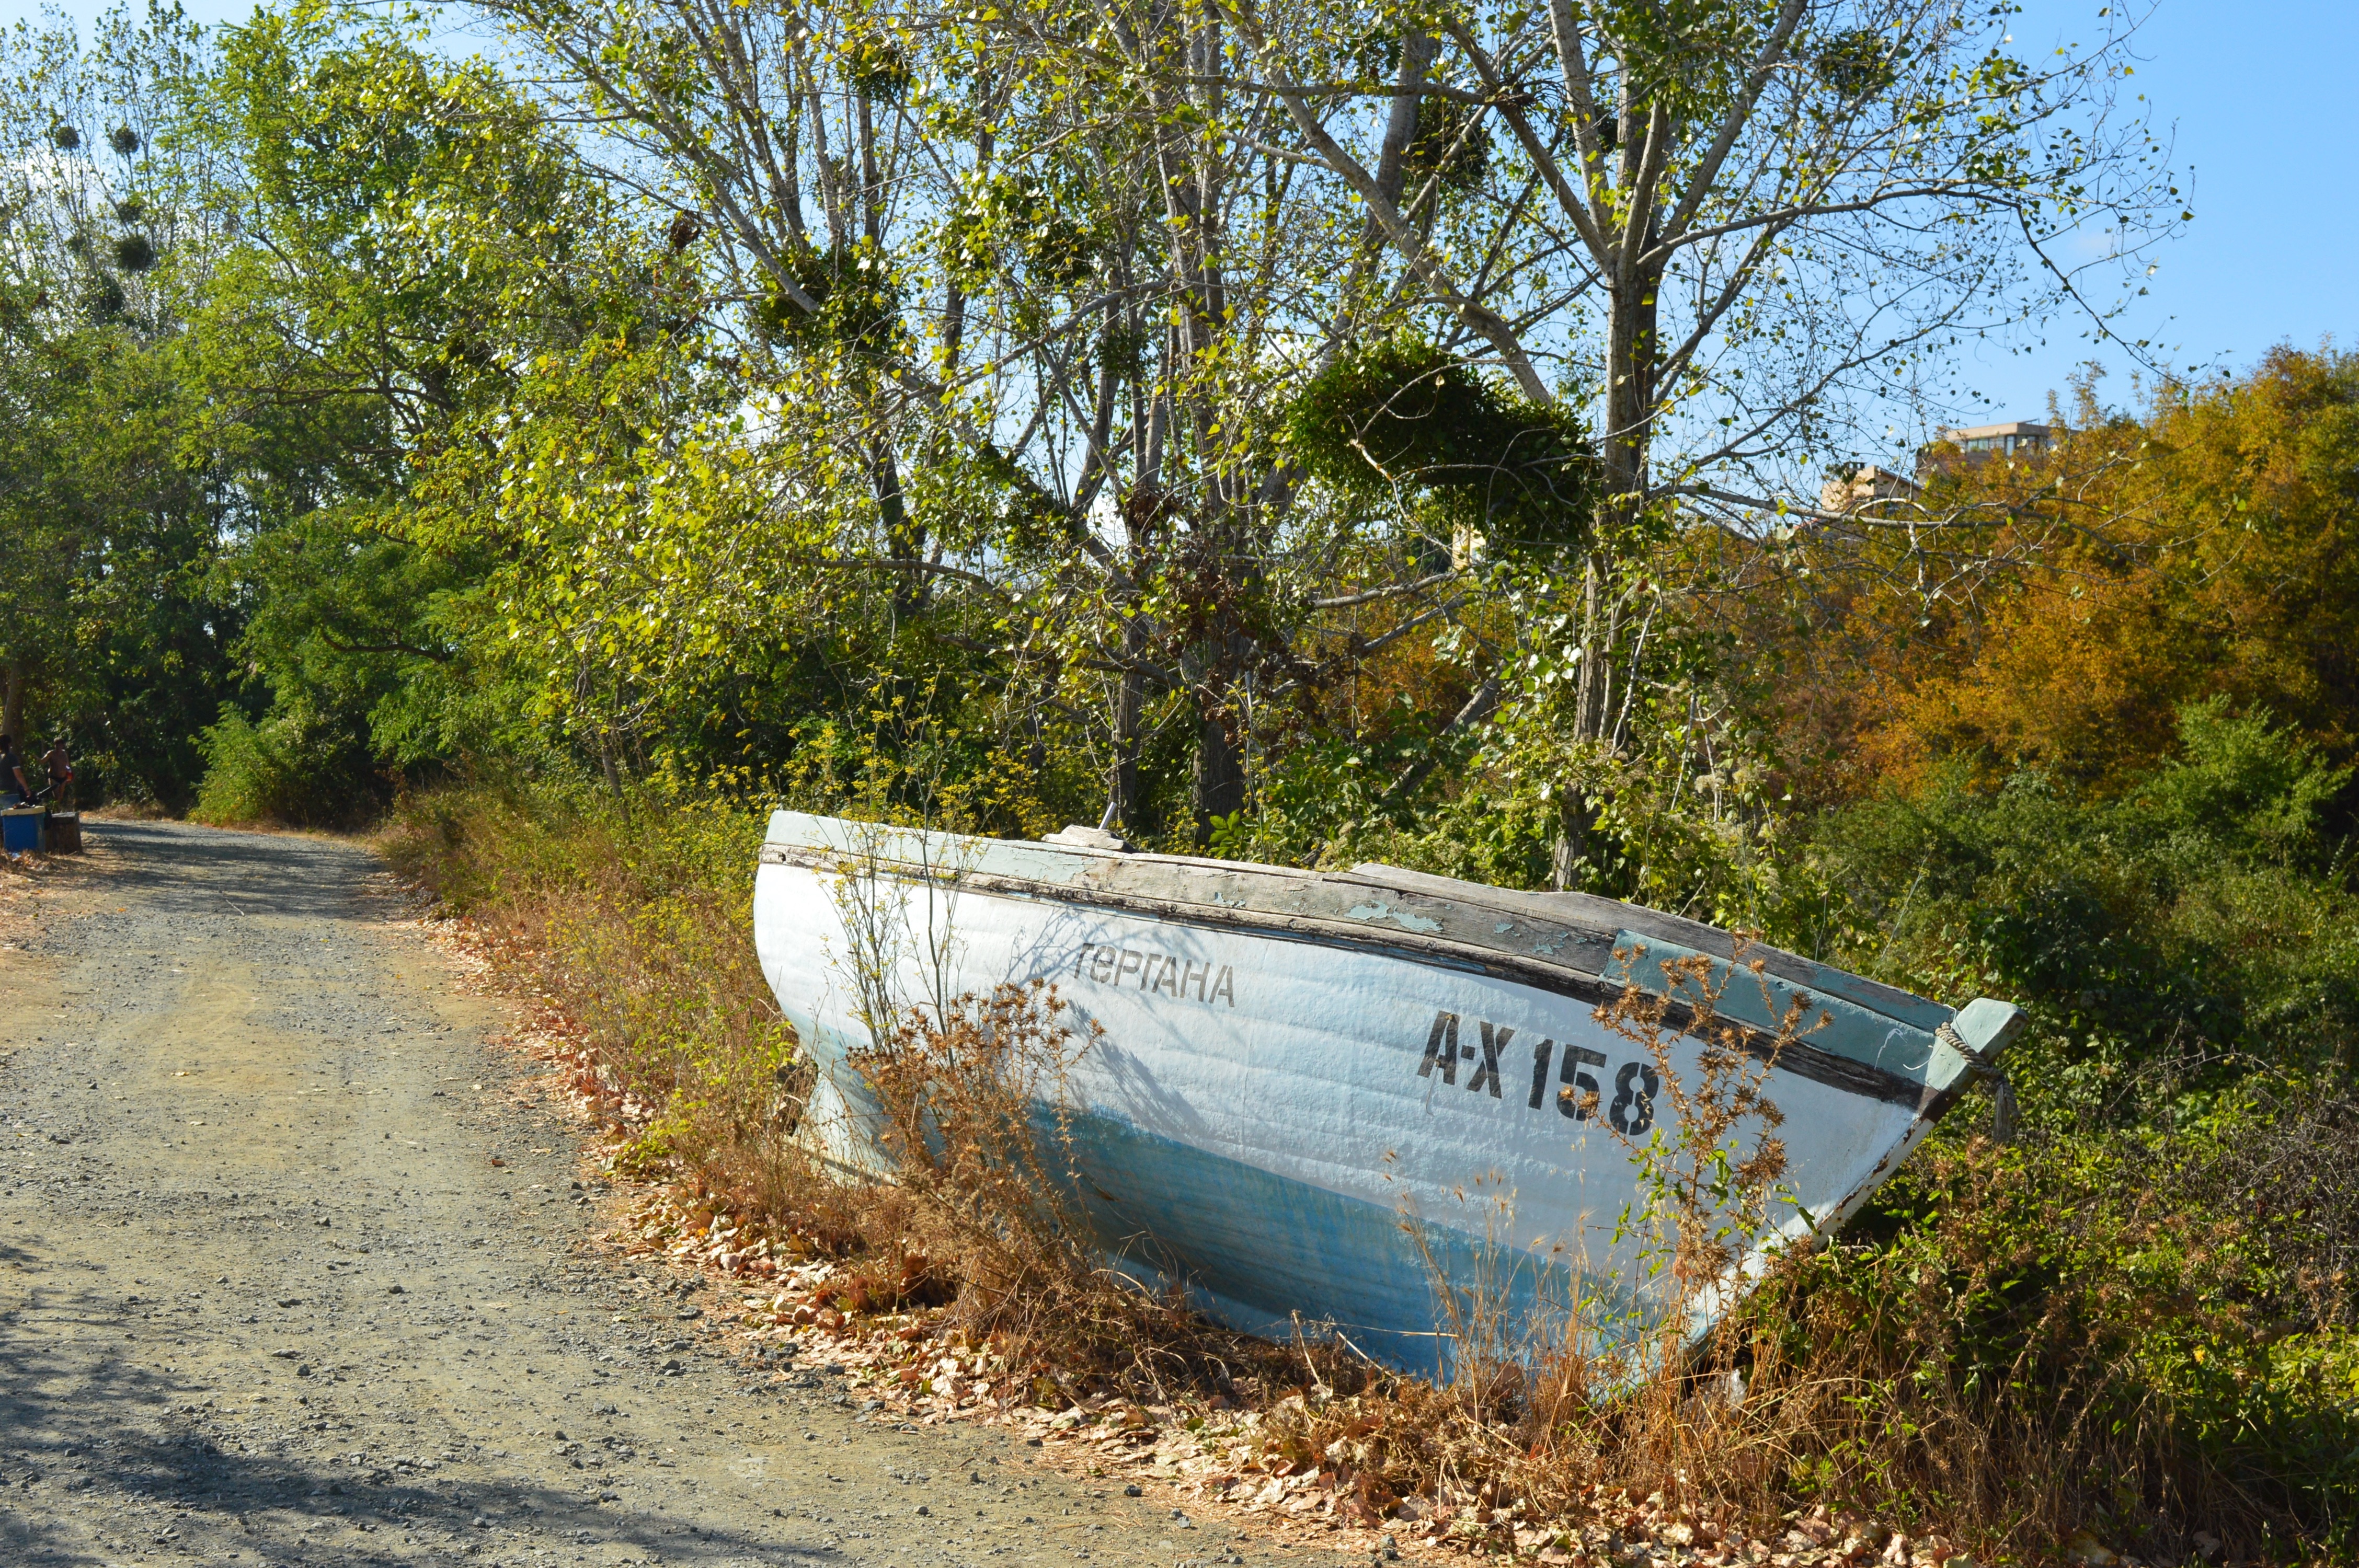
landscape, tree, water, nature, grass, plant, sky, boat, leaf, summer, vehicle, waterway, forrest, bulgaria, plant community